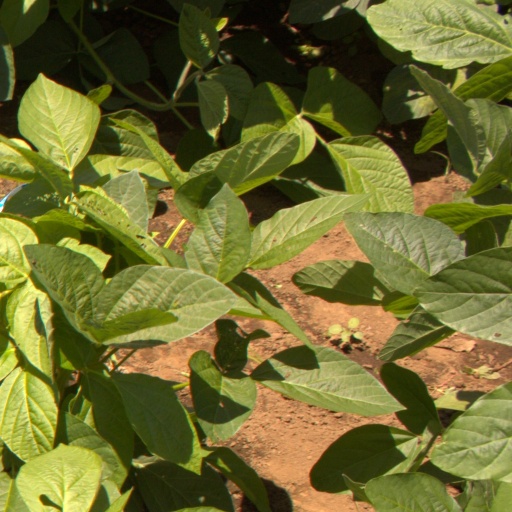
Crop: soybean